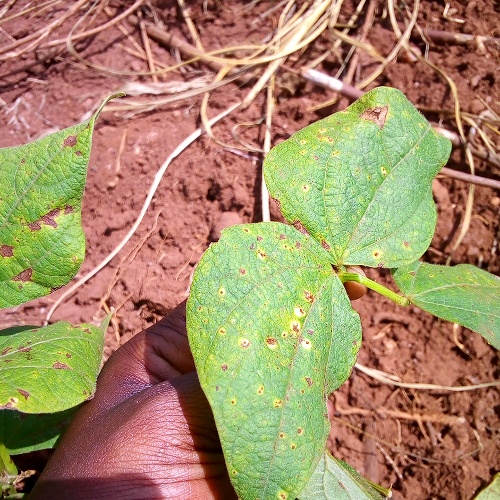
Leaf condition: bean_rust